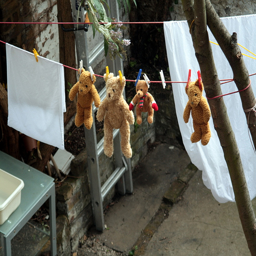
A clothing line with teddy bears hung by their ears.
Four teddy bears hung out on clothes line.
Teddy bears on the washline hanging to dry
Four teddy bears pinned onto a clothesline with clothes pins.
teddy bears hanging by the ears on a clothes line